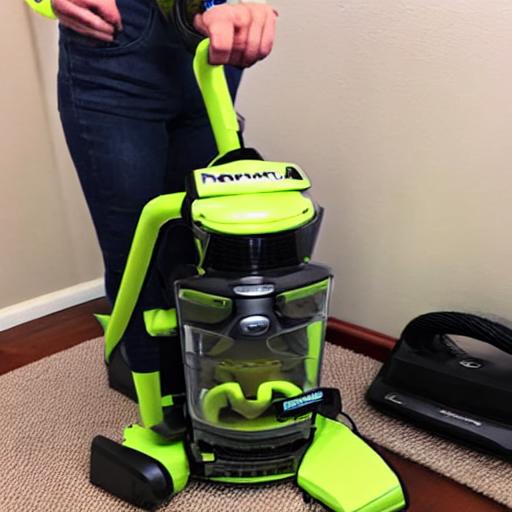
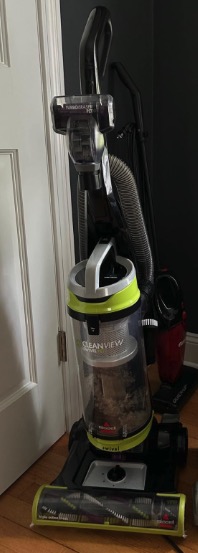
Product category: items_vacuum
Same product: no